Stephen Northup

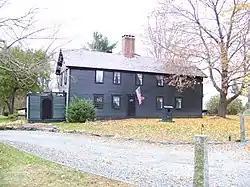

After leaving Providence, Northup moved to the Narragansett country, which was organized as Kingstowne in 1674, and later split into North Kingstown and South Kingstown in 1722, the former being where Northup lived. On 19 May 1671 he took the oath of allegiance here, and in August 1672 he was called to appear before the Connecticut court. The Narraganset country was in dispute between the Connecticut and Rhode Island colonies, and both jurisdictions claimed these lands. Northup's reply to the Connecticut court was, "I denie to obey any warrant from ye authority of Conecticot; if ye government of Roade Island send any I will obey them but not this warrant nor any from Conecticot Colony." Sometime in the 1660s or 1670s Northup had purchased some of the Pettaquamscutt lands from Samuel Wilbur and other Pettaquamscutt purchasers. Title to the land was in dispute with the Humphrey Atherton Company, but on 5 December 1679 Northup and others were entitled to keep their lands. Northup had 120 acres of land on the west side of Pettaquamscot Pond, not far from the Gilbert Stuart Birthplace. He is last found in the public record in September 1687 when he was taxed 5s 1/2 d.